The Weaker Sex (1933 film)

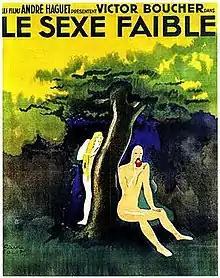

The Weaker Sex (French: Le Sexe faible) is a 1933 French comedy film directed by Robert Siodmak and starring Mireille Balin, Victor Boucher and Pierre Brasseur. It was based on a 1929 stage farce of the same name by Édouard Bourdet.